Mark Haworth-Booth

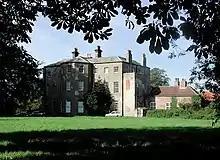
Hull Bank House, East Riding Yorks

His family on his father’s side were minor gentry seated at Hull Bank House, Kingston upon Hull Yorkshire, now Haworth Hall. One of his forebears married the sister of the poet and MP for Hull, Andrew Marvell.